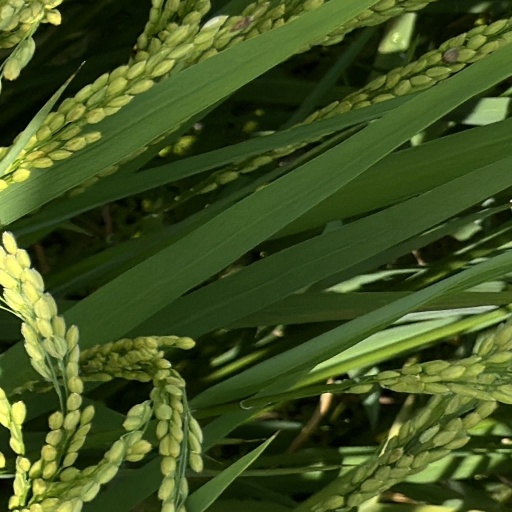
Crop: rice